Shannopin's Town

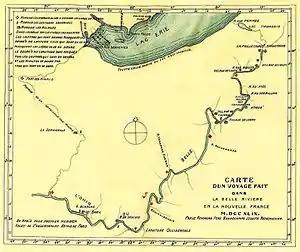

In 1749, the Comte de La Galissonière wanted to strengthen French control over the Ohio Country, and in August he ordered the military commander at Detroit, Pierre Joseph Céloron de Blainville to travel down the Ohio River to demonstrate French dominance. Leading a force of eight officers, six cadets, an armorer, 20 soldiers, 180 Canadians, 30 Iroquois and 25 Abenakis, Céloron moved down the river on a flotilla of 23 large boats and birch-bark canoes, on his "lead plate expedition," burying lead plates at six locations where major tributaries entered the Ohio and nailing copper plates bearing royal arms to trees to claim the territory for New France.